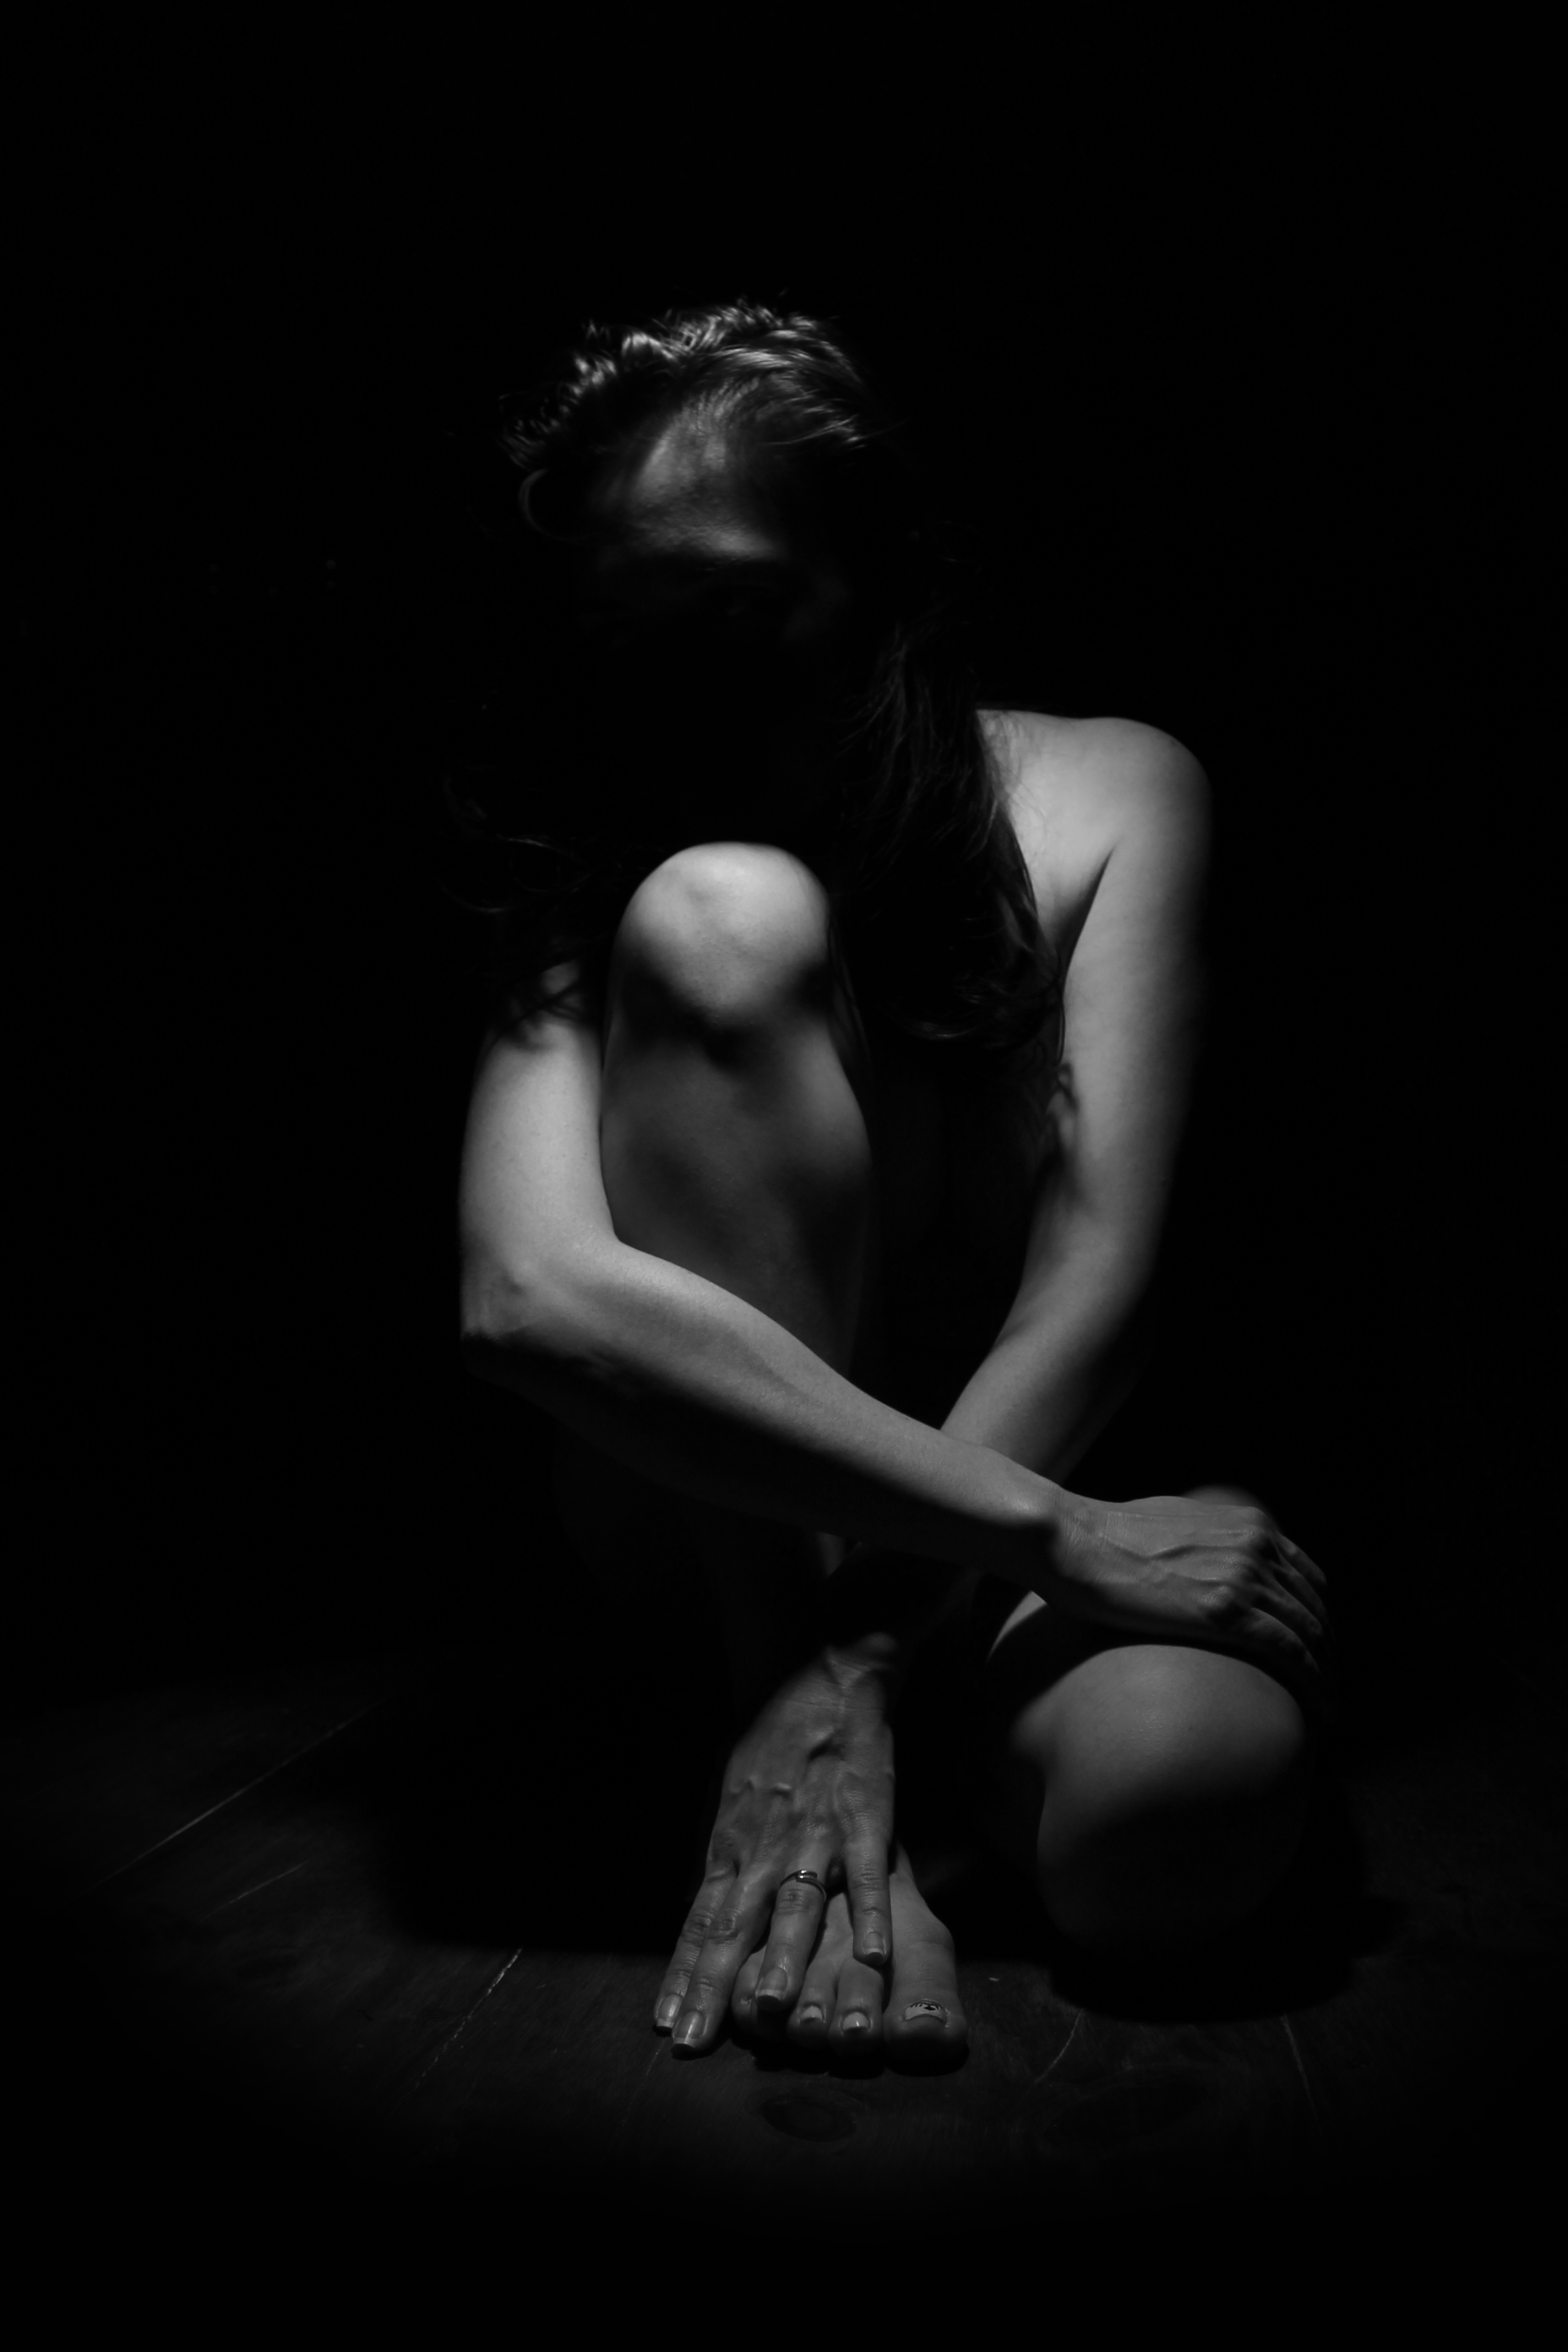
person, light, black and white, girl, woman, white, photography, dark, female, portrait, model, sitting, shadow, darkness, black, monochrome, art, photograph, beauty, sexy, nude, photo shoot, sense, monochrome photography, film noir, human positions, art model